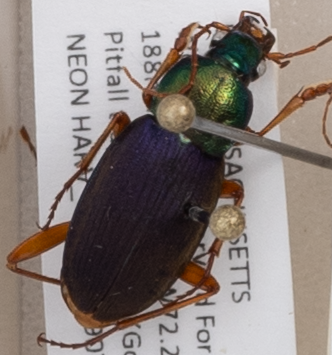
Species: Chlaenius emarginatus
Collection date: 2019-07-30
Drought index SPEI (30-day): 0.71
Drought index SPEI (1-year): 2.09
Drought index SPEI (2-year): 2.09